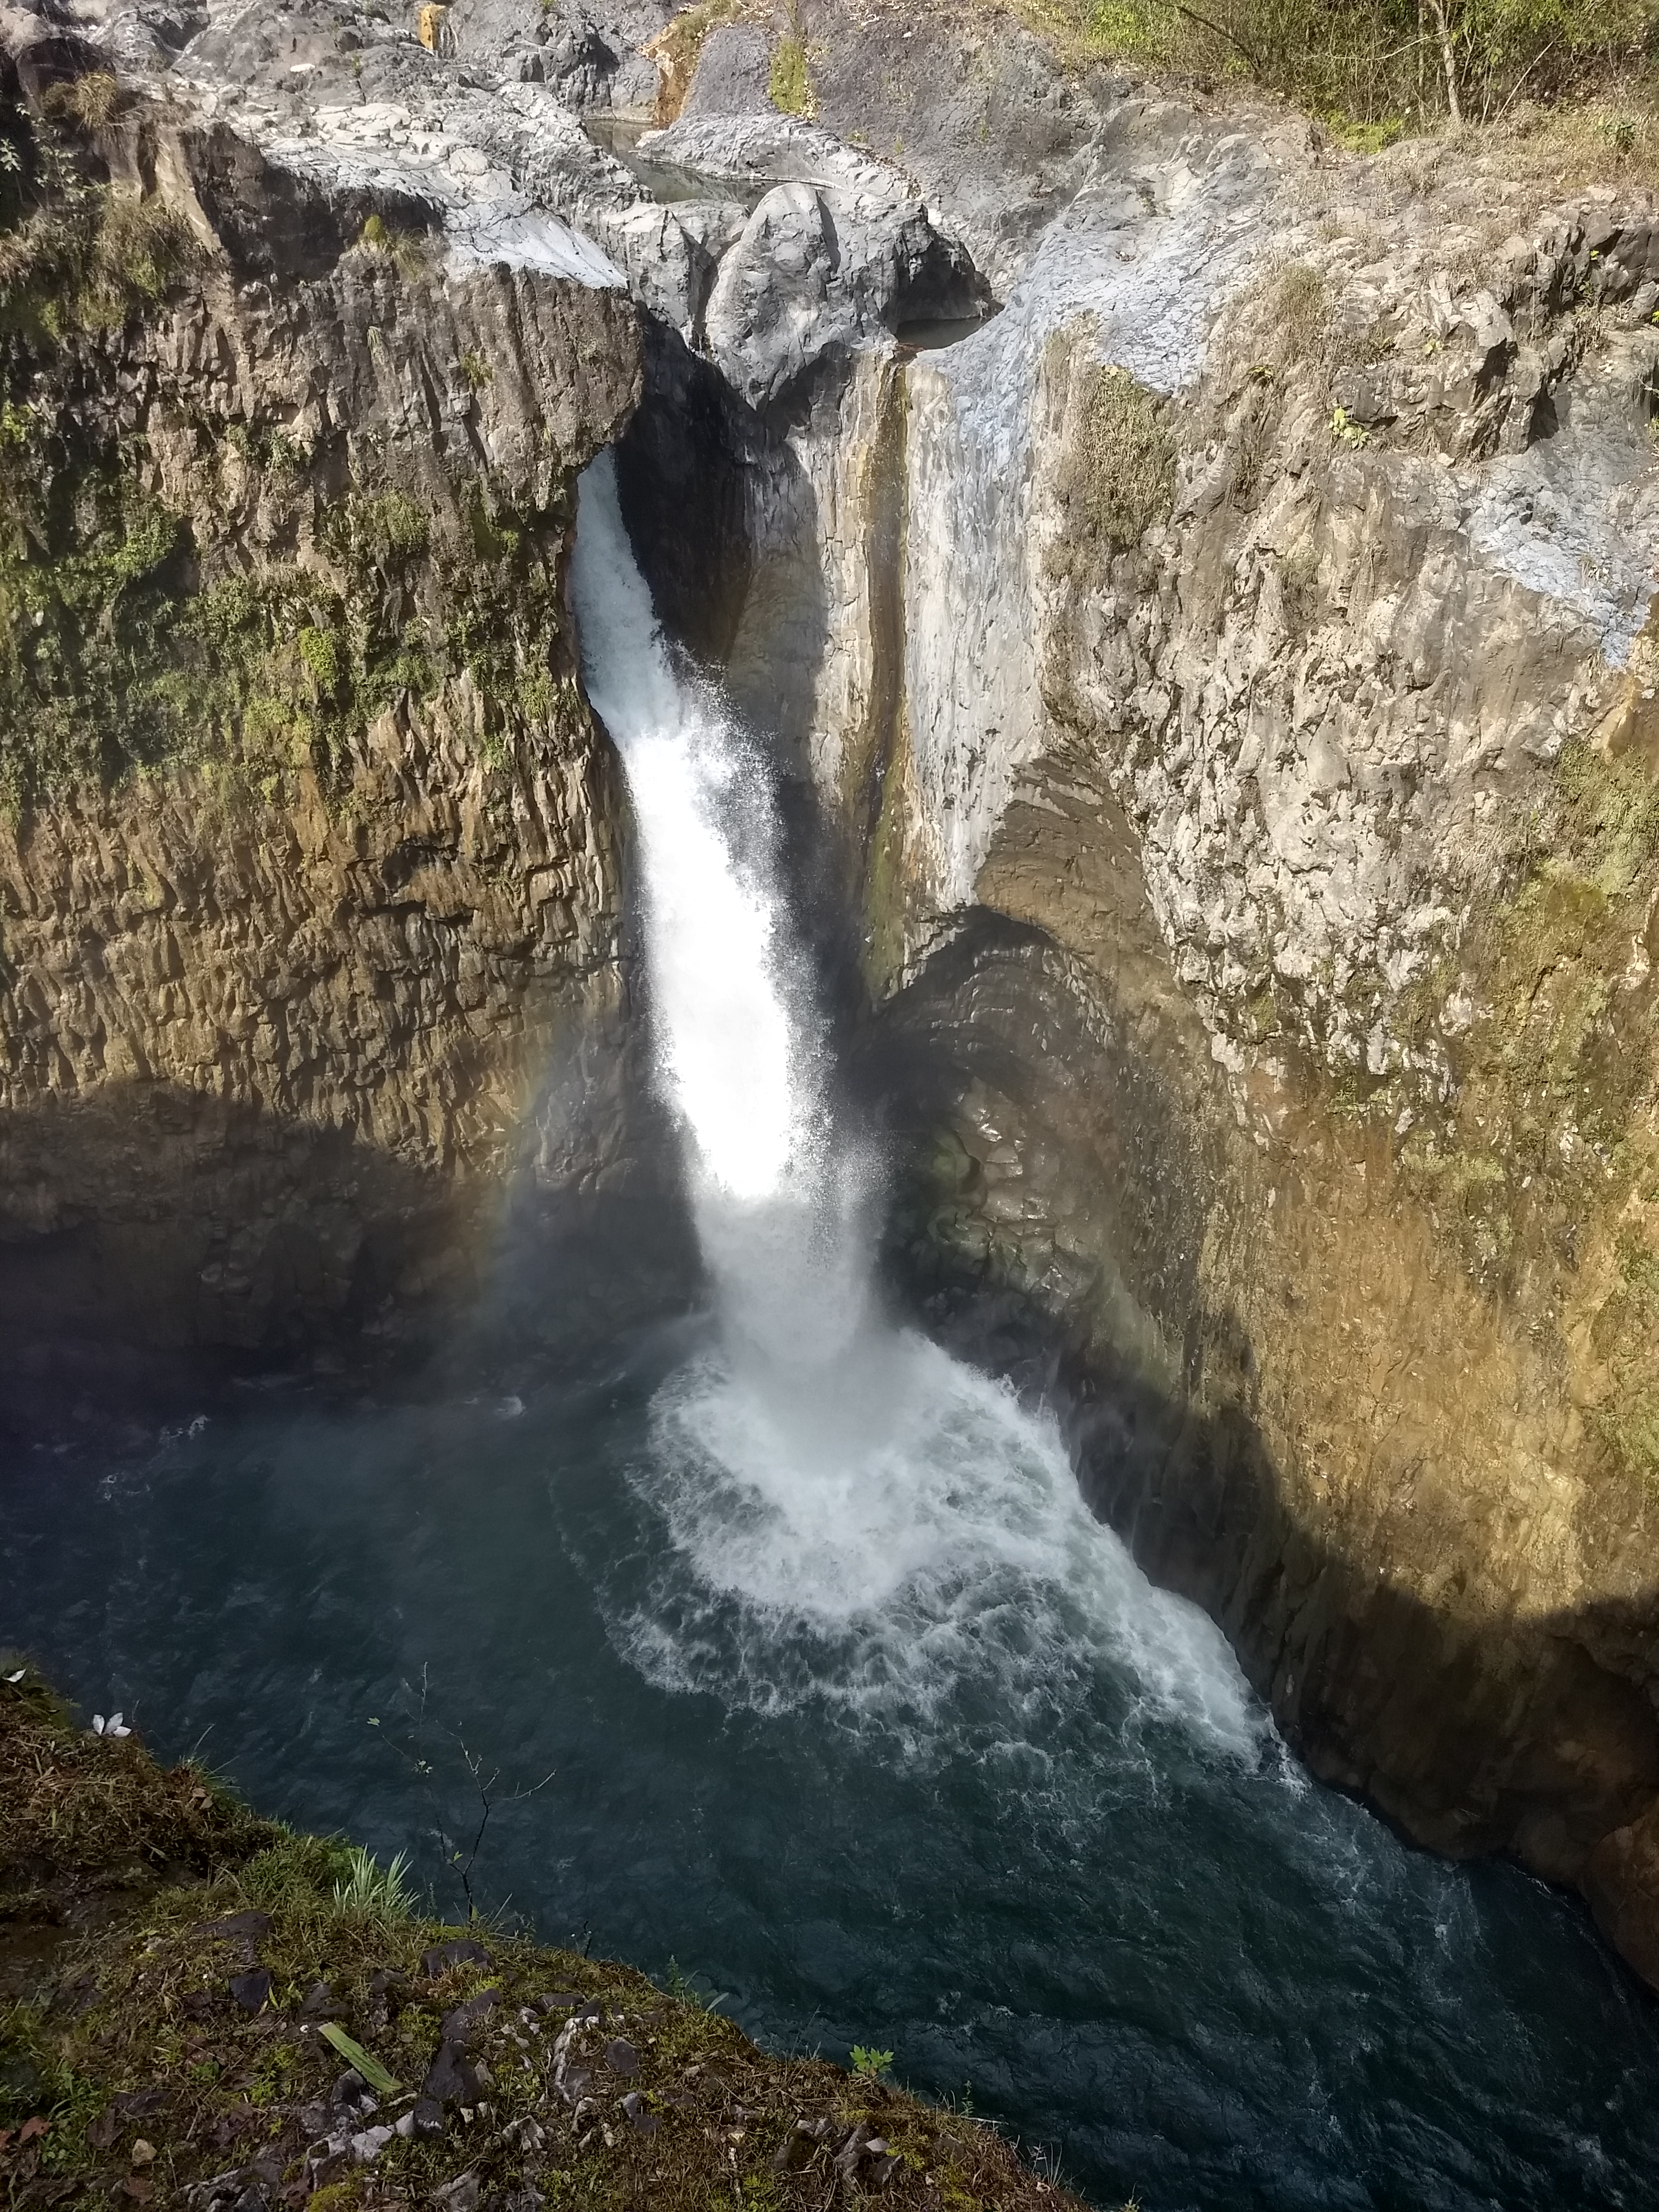
nature, waterfall, water resources, body of water, water, watercourse, natural landscape, nature reserve, formation, chute, stream, ravine, water feature, state park, rock, mineral spring, geology, creek, river, landscape, rapid, fluvial landforms of streams, escarpment, arroyo